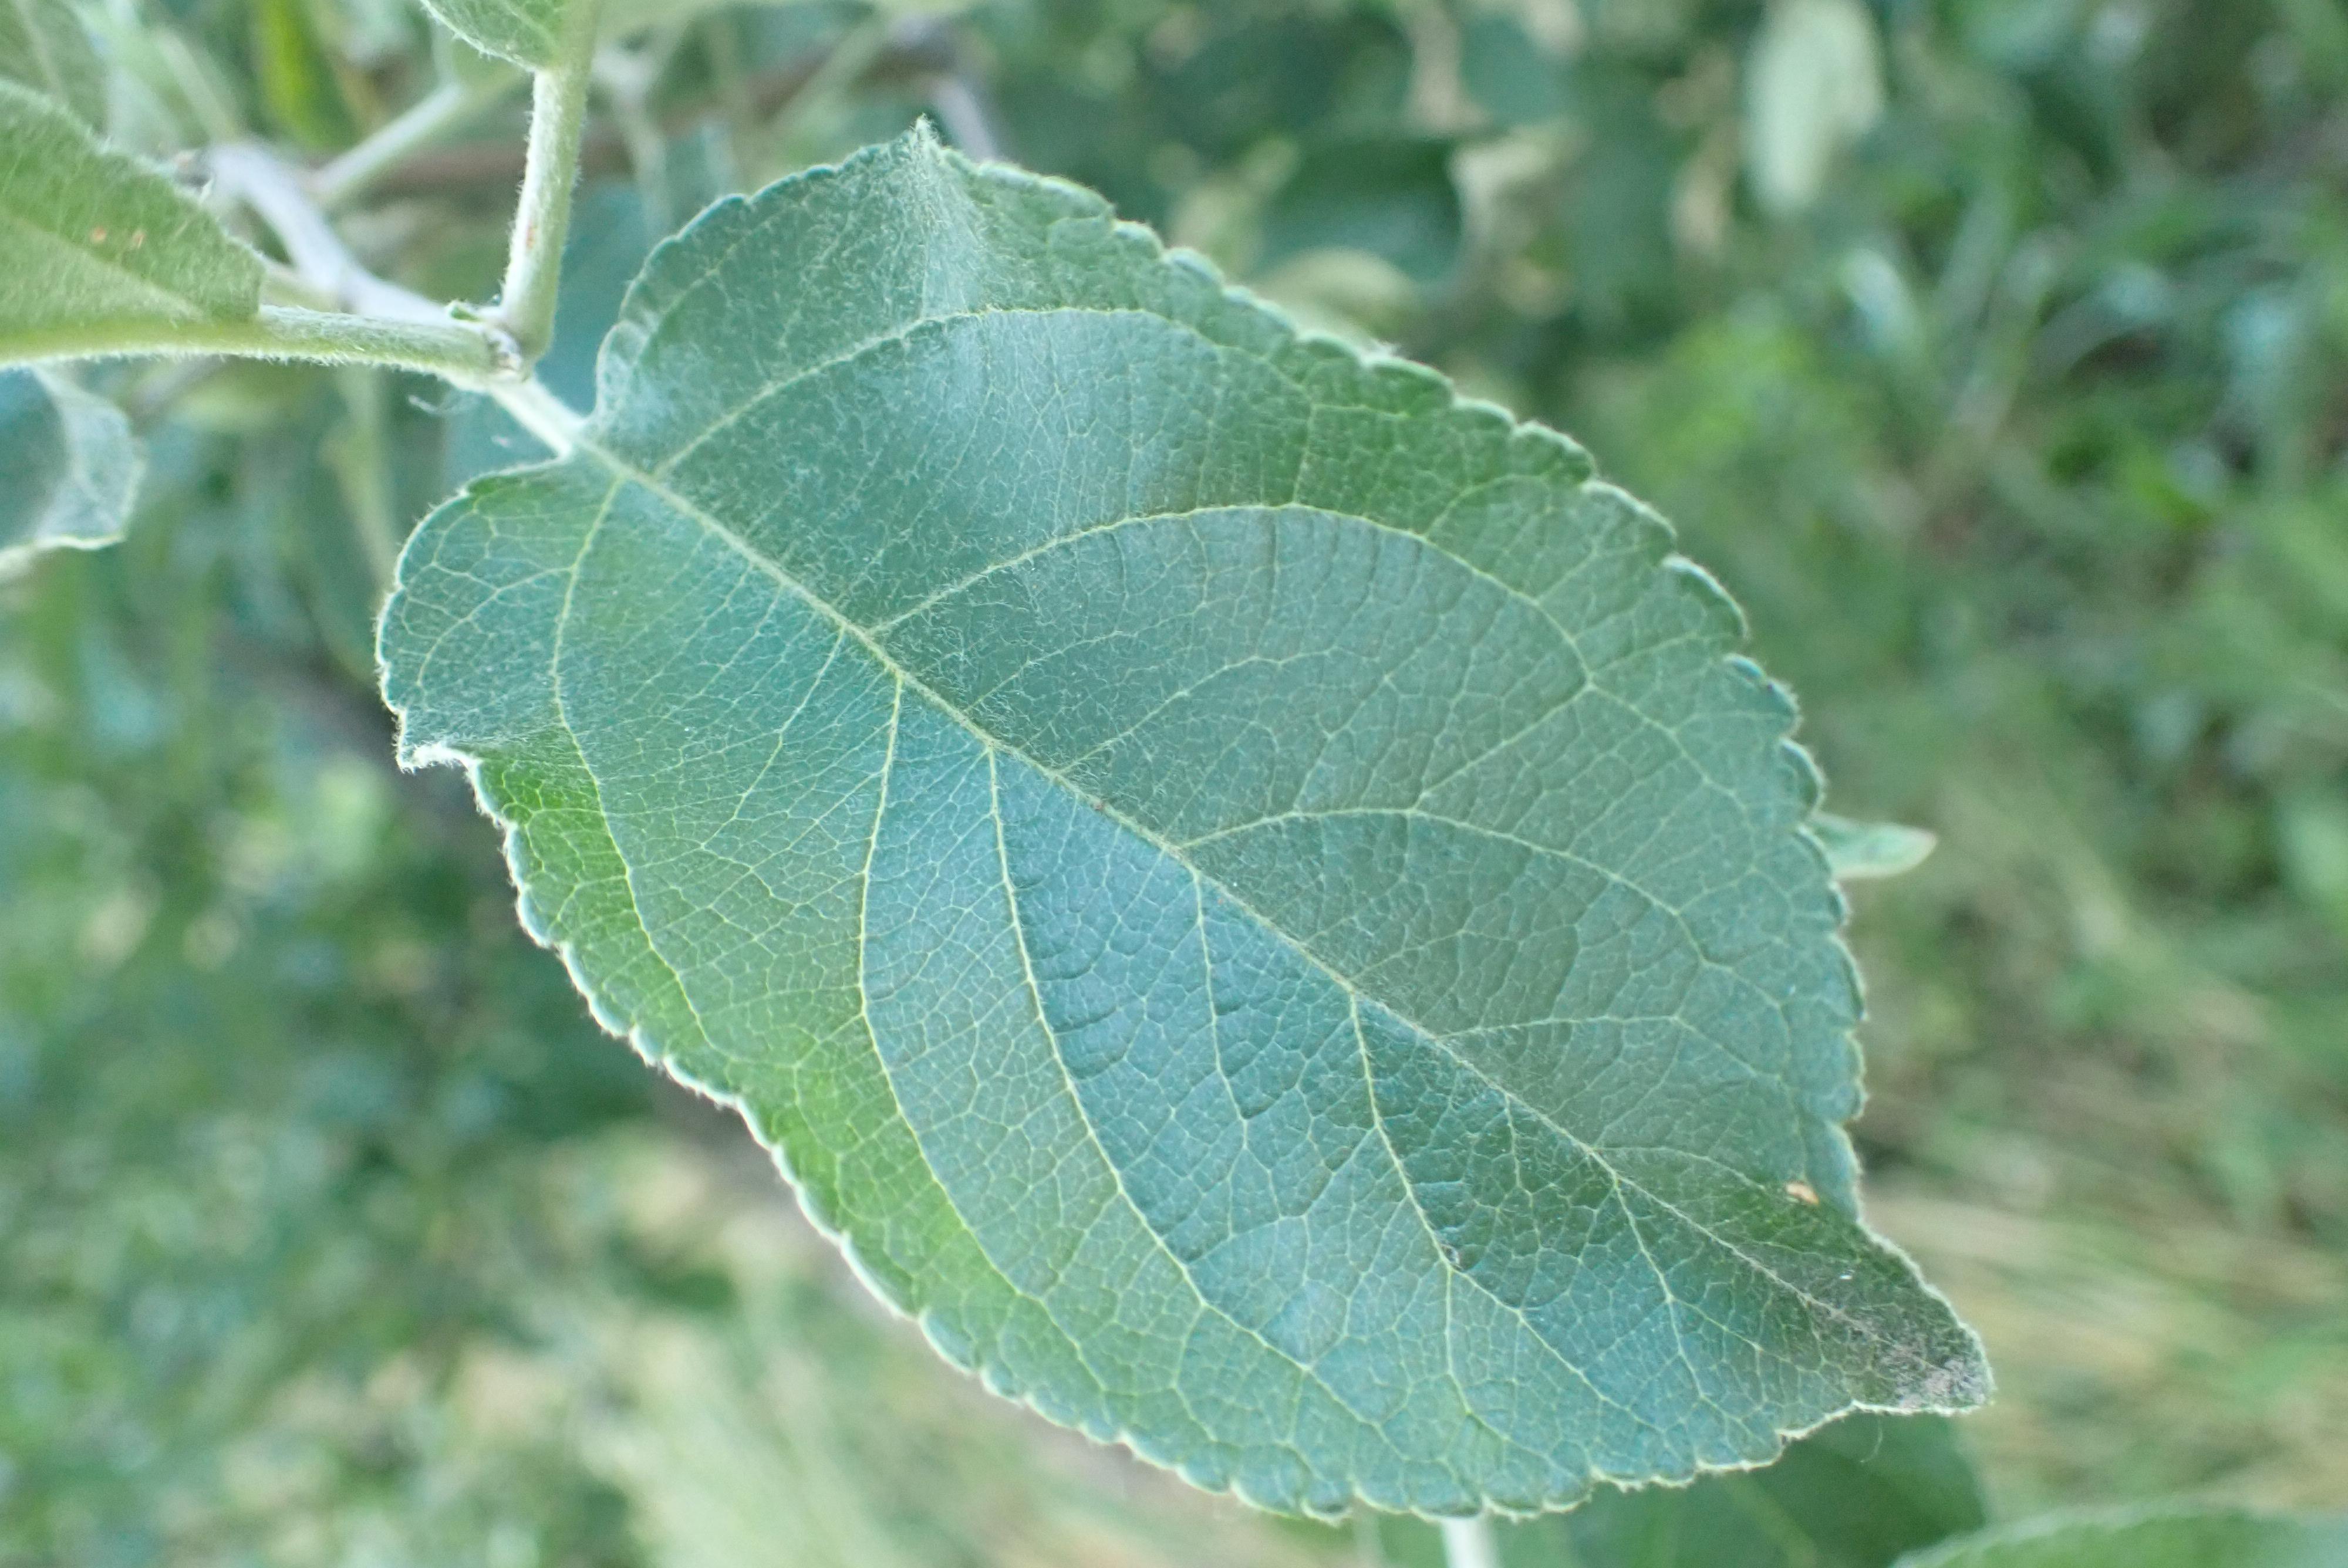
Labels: healthy